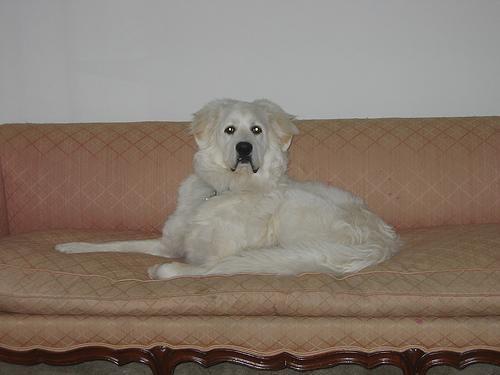
great pyrenees